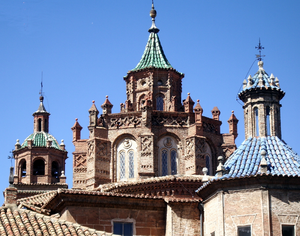
Mudéjararkitektur i Aragonien
Kuplen ved Teruels domkirke
Mudéjararkitektur i Aragonien er en æstetisk retning i Mudéjarstilen, der har sit centrum i Aragonien i Spanien og som har opnået opmærksomhed ved, at en række bygningsværker har opnået status som verdensarv.